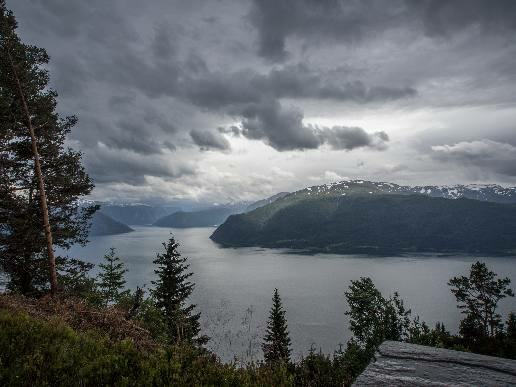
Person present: No